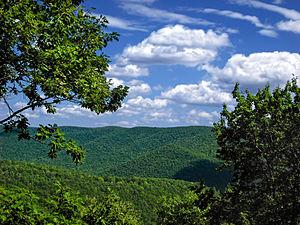
Township est un township, situé à l'ouest du comté de Cameron, aux États-Unis. En 2010, il comptait une population de 183 habitants.